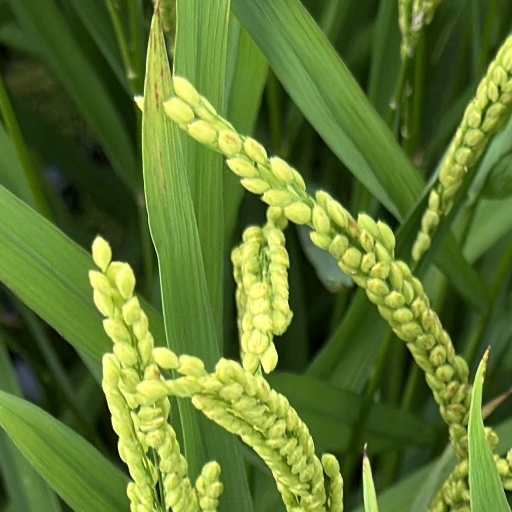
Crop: rice